31 March incident

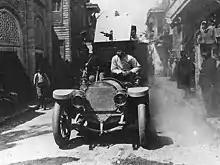
Action Army forces entering Istanbul

Early on the morning of 24 April the Action Army began to occupy Istanbul, with the operation directed by Ali Pasha Kolonja. There was little meaningful resistance, with the exception of Taşkışla and Taksim barracks; by four o'clock of the afternoon the remaining rebels surrendered.